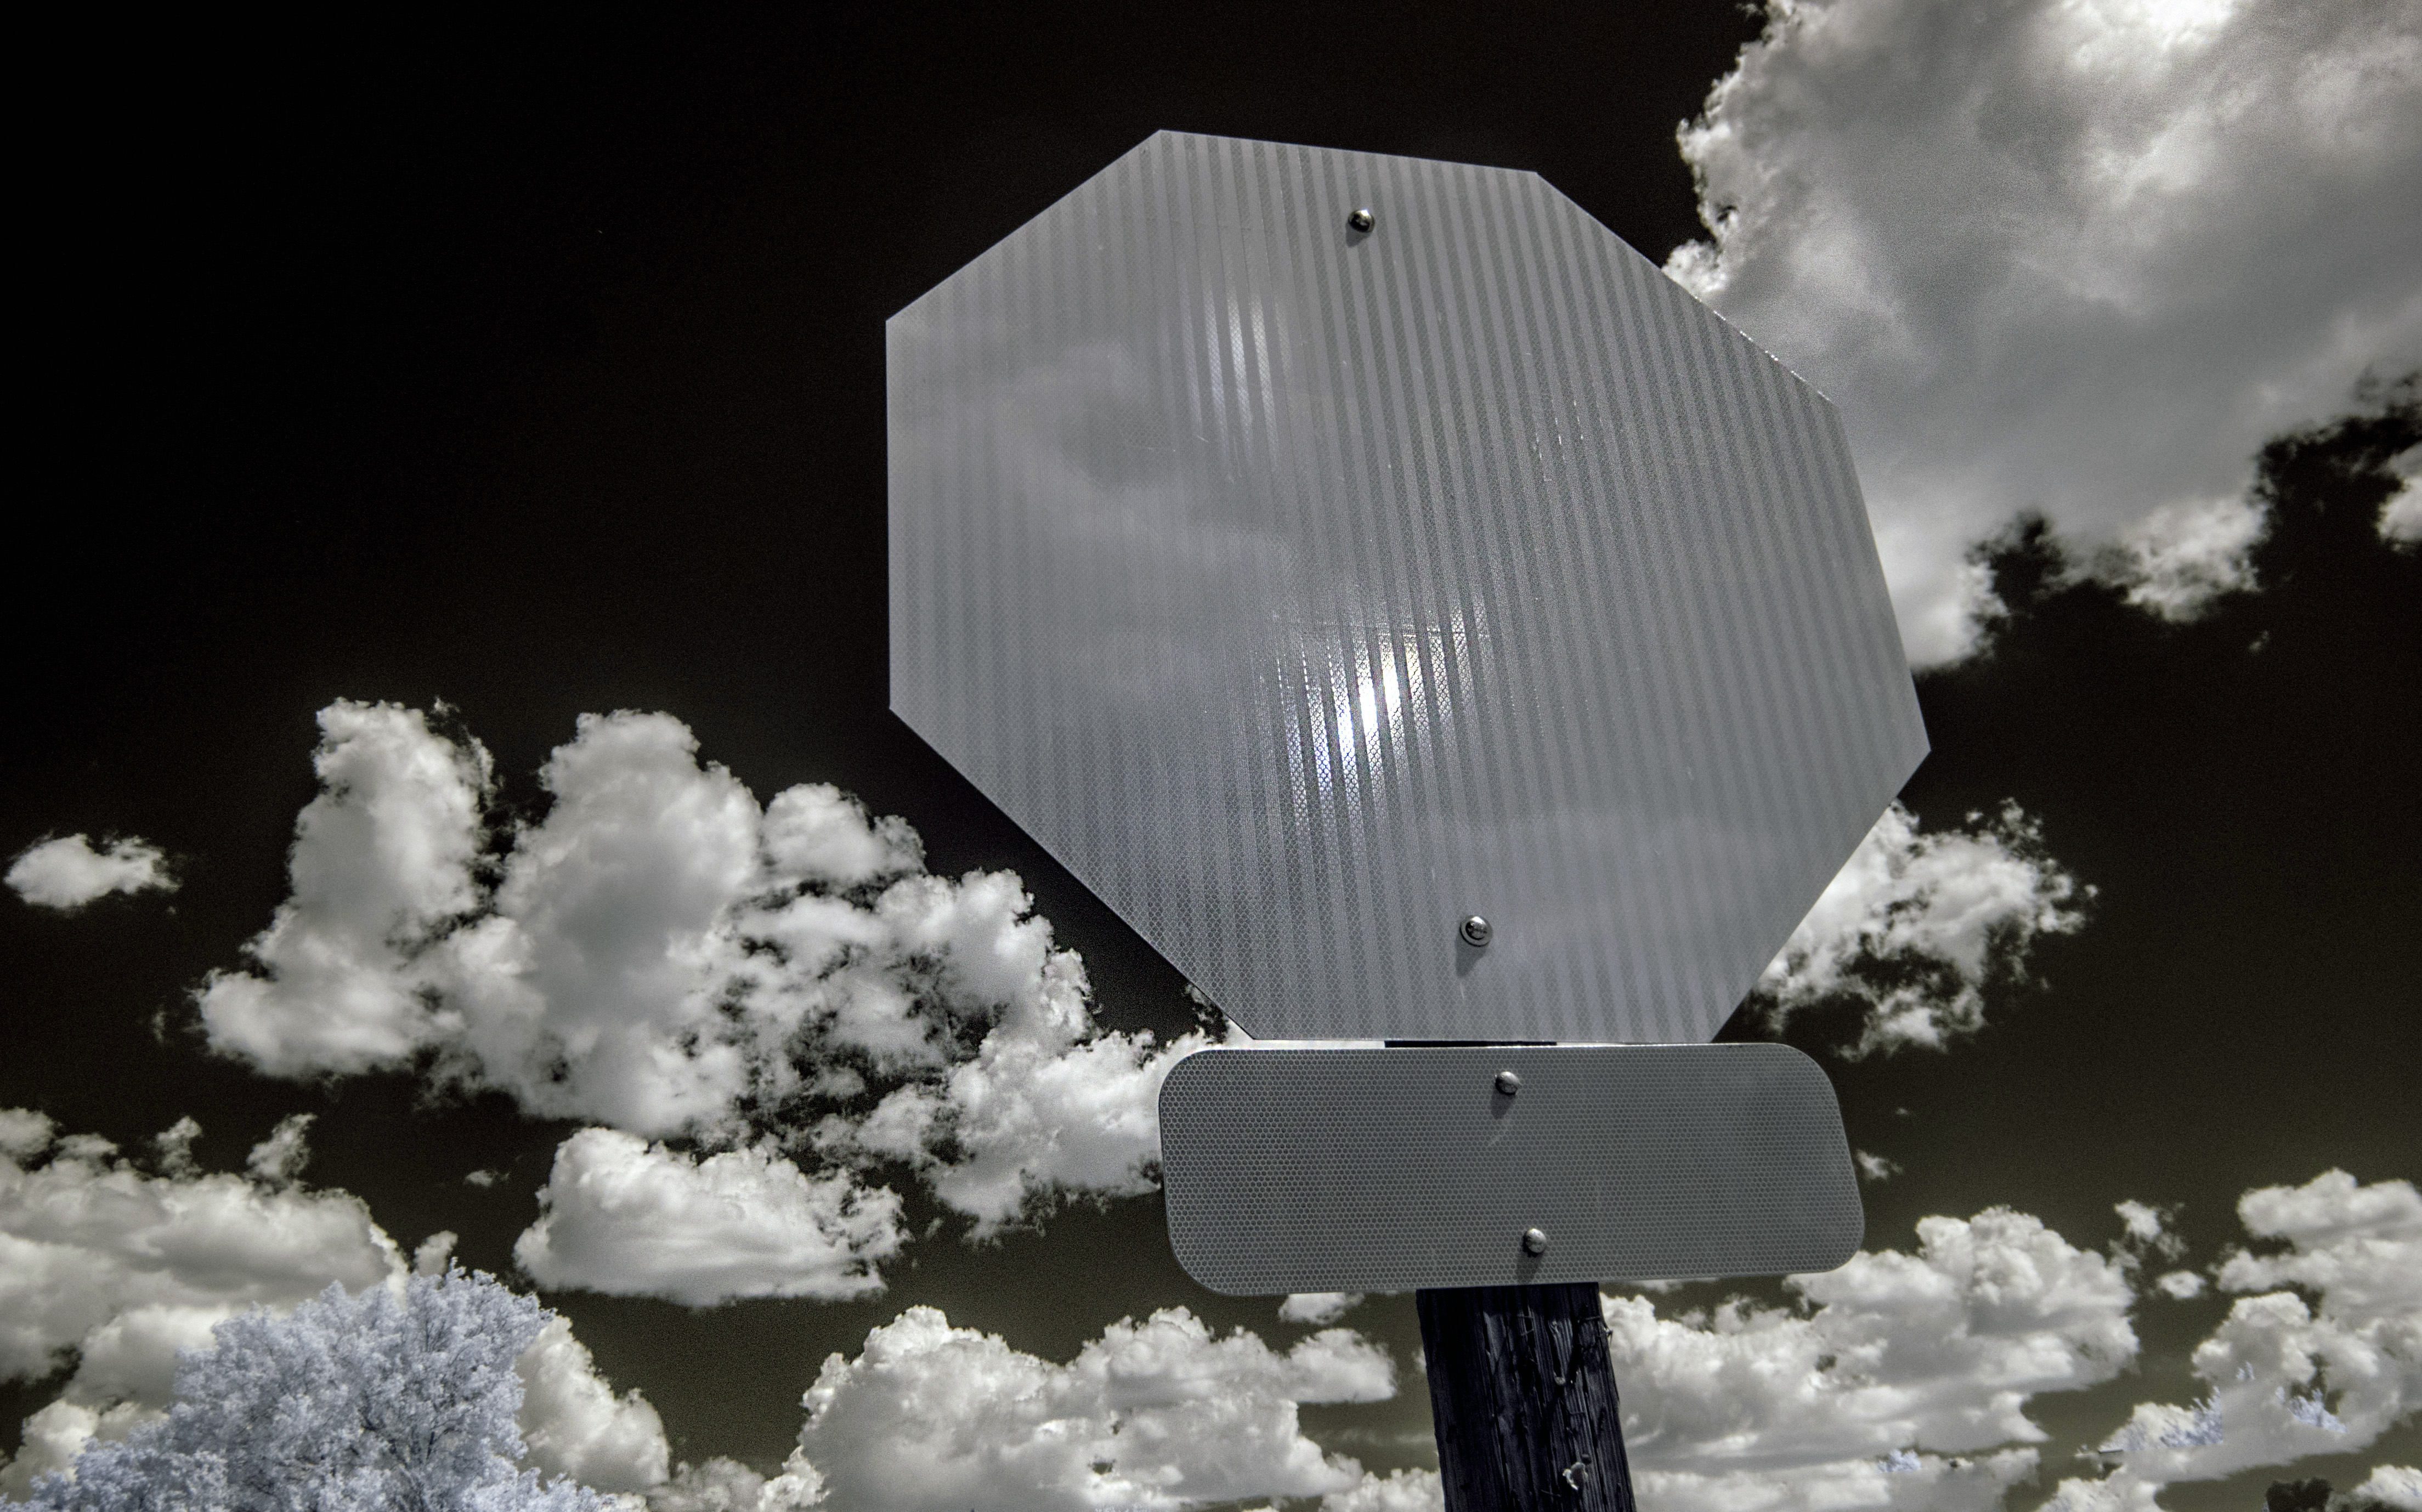
snow, winter, black and white, sky, weather, monochrome, 2016, clouds, stopsign, 366, octagon, infrared, monochrome photography, atmosphere of earth